Samantha Smith

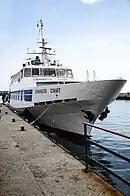
Boat "Саманта Смит" ("Samantha Smith" in Russian), built in 1986 and named in honor of Smith in Yalta Sea Port

Smith's contributions have been honored with a number of tributes by Russians and by the people of her home state of Maine. A monument to her was built in Moscow; "Samantha Smith Alley" in the Artek Young Pioneer camp was named after her in 1986. The monument built to Smith was stolen by metal thieves in 2003 following the dissolution of the Soviet Union in 1991. In 2003, Voronezh retiree Valentin Vaulin built a monument to her after raising funds from private donations. The Soviet Union issued a commemorative stamp with her likeness. In 1986, Russian astronomer Lyudmila Chernykh discovered asteroid 3147, which she named 3147 Samantha. Danish composer Per Nørgård wrote his 1985 viola concerto "Remembering Child" in memory of Smith. A diamond found in Siberia, a mountain in the former Soviet Union, a cultivar of tulips and of dahlias, and an ocean vessel have been named in Smith's honor. In 1985, a peace garden was established in Michigan along the St. Clair River to commemorate her achievements. In Maine, the first Monday in June of each year is officially designated as Samantha Smith Day by state law. There is a bronze statue of Smith near the Maine State Museum in Augusta, which portrays Smith releasing a dove with a bear cub resting at her feet. The bear cub represents both Maine and Russia. There are streets named after Samantha Smith in the settlements of Buryatia and the Bryansk region (Russia), as well as in Kazakhstan. Elementary schools in Sammamish, Washington, and in Jamaica, Queens, New York City, have been named after Samantha. In October 1985, Smith's mother founded The Samantha Smith Foundation, which fostered student exchanges between the United States and the Soviet Union (and, after December 1991, the ex-Soviet successor states) until it became dormant in the mid-1990s. The Foundation was formally dissolved in 2014 after two decades of dormancy.